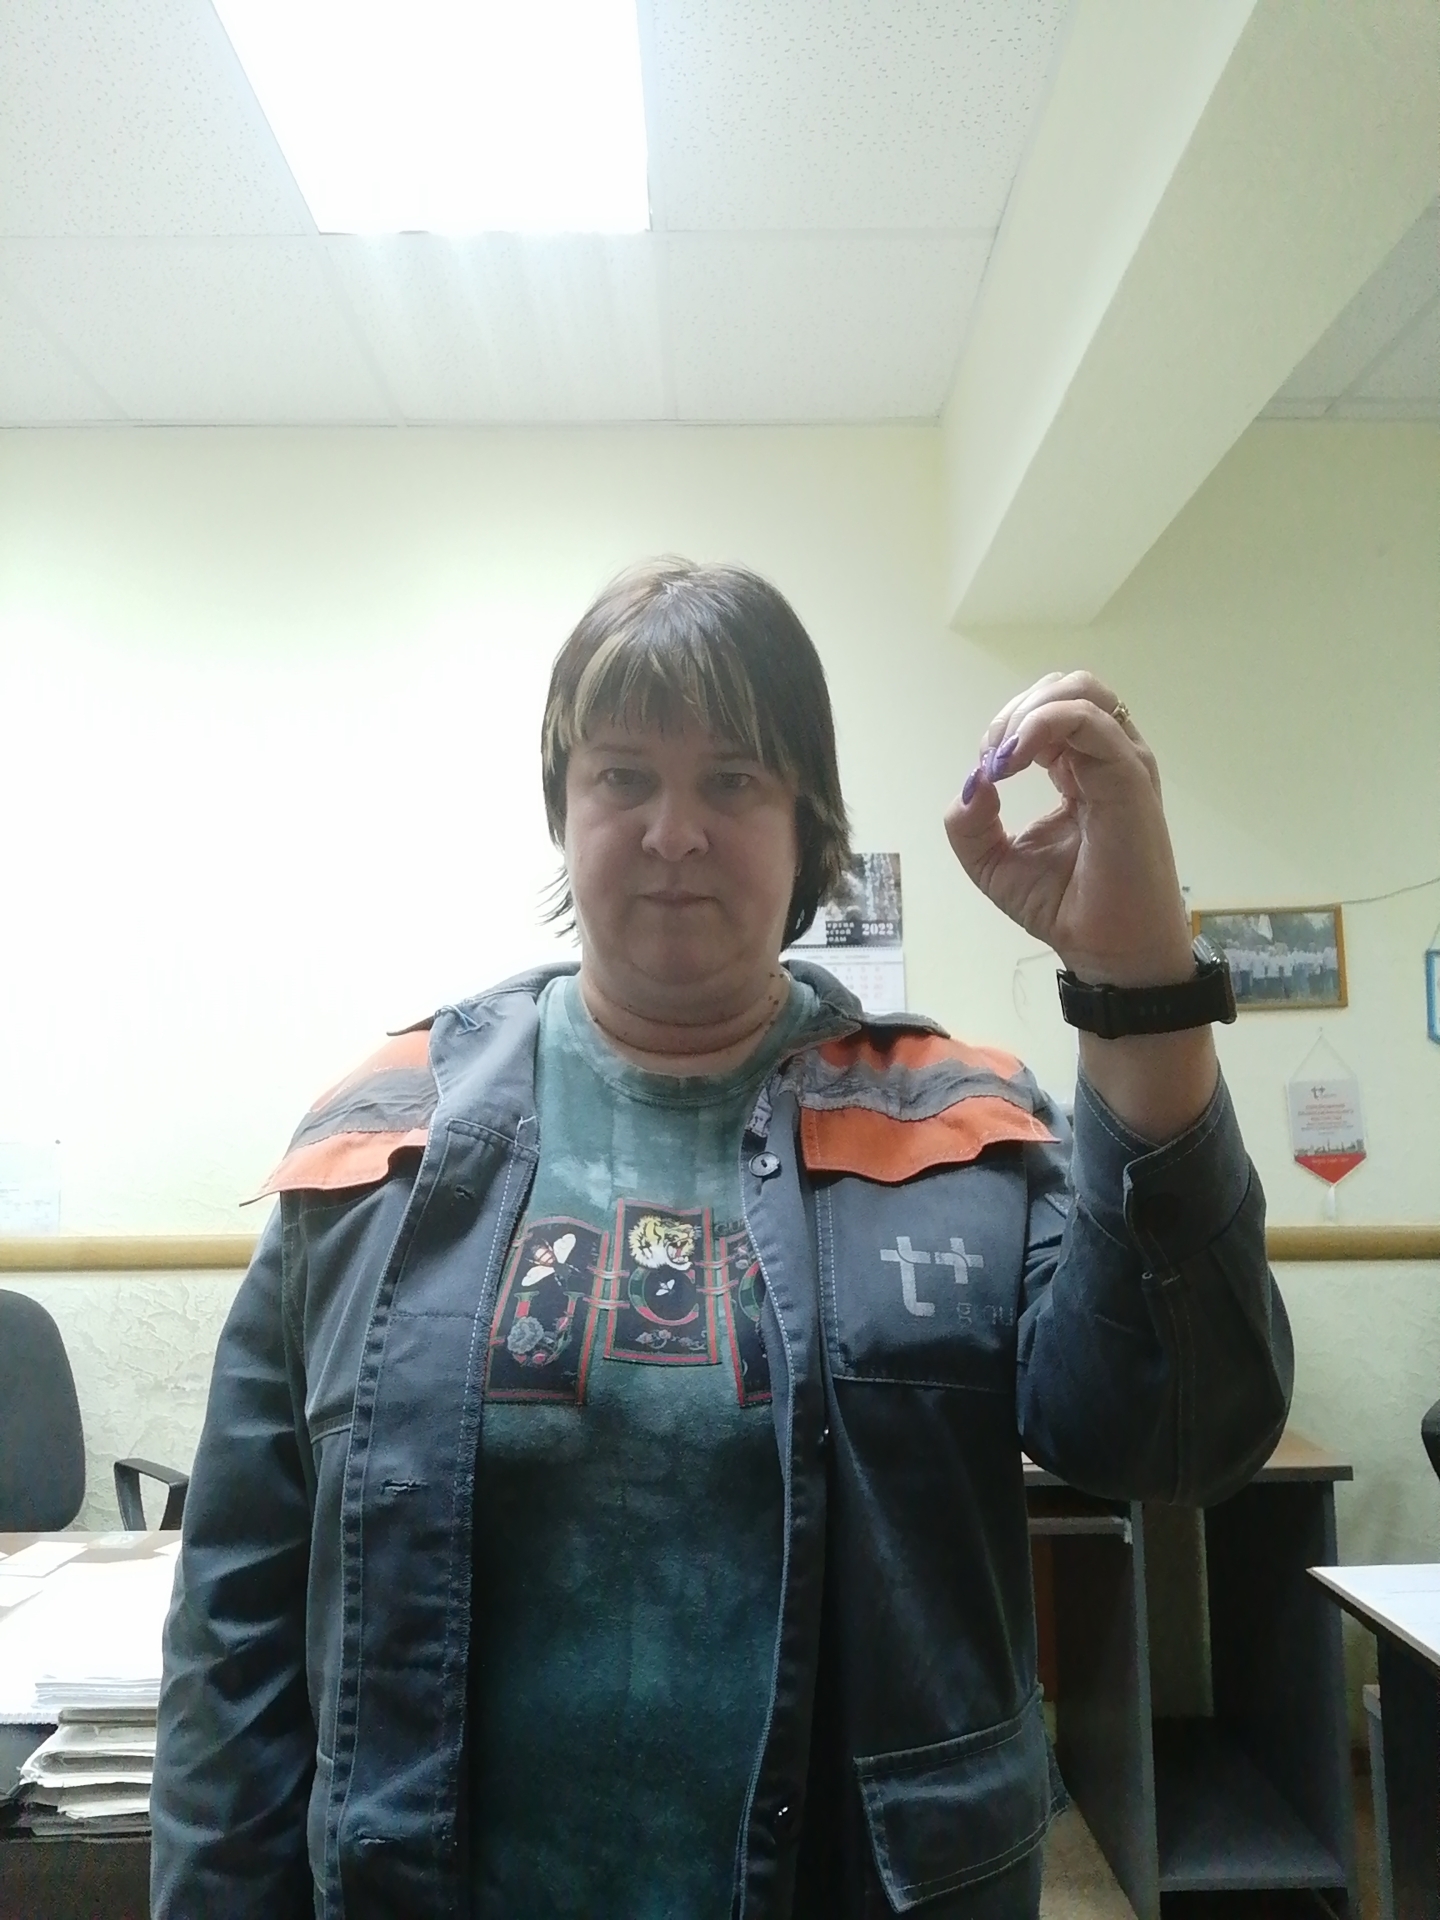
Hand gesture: grip